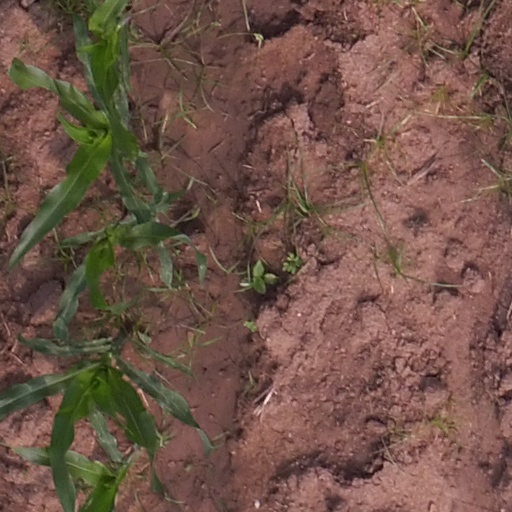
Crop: maize; corn